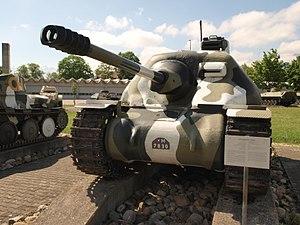
Saurer AG est une entreprise suisse fabriquant des machines textiles, auparavant aussi constructeur de camions et autobus.